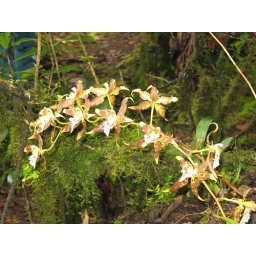
orchids in the cloud forest